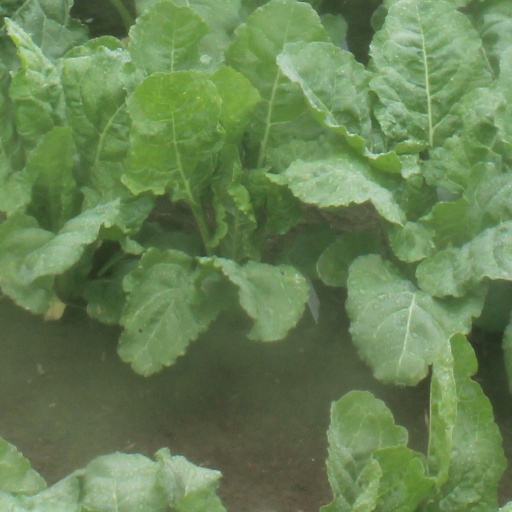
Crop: sugar beet